The List (2022 film)

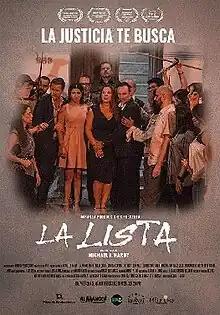
Theatrical release poster

The List is a 2022 Paraguayan-Argentine thriller film directed and written by Michael J. Hardy. The film stars Fernando Abadie, Claudia Scavone, Nathan Haase, Javier Enciso, Héctor Silva, Jesús Pérez, and Eduardo Cano.